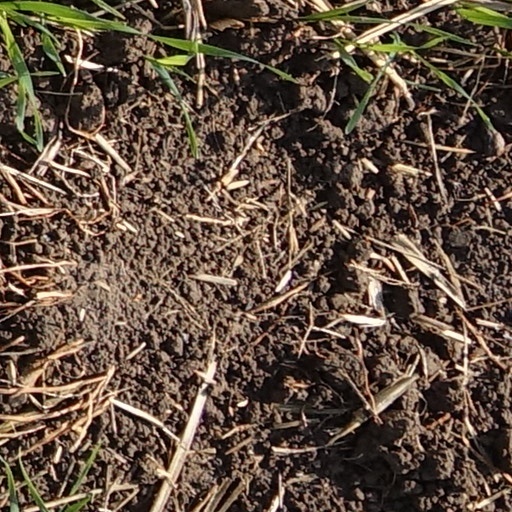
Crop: wheat